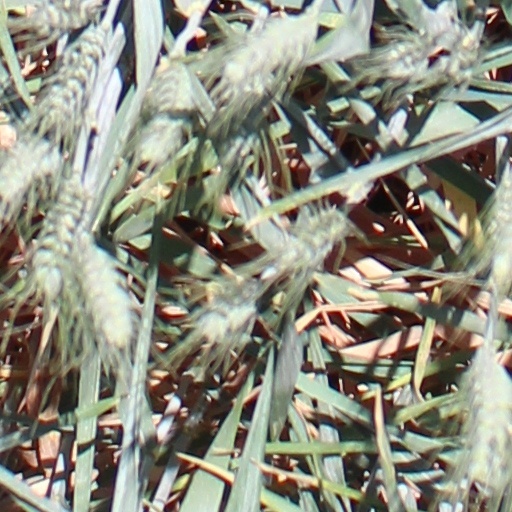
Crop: wheat